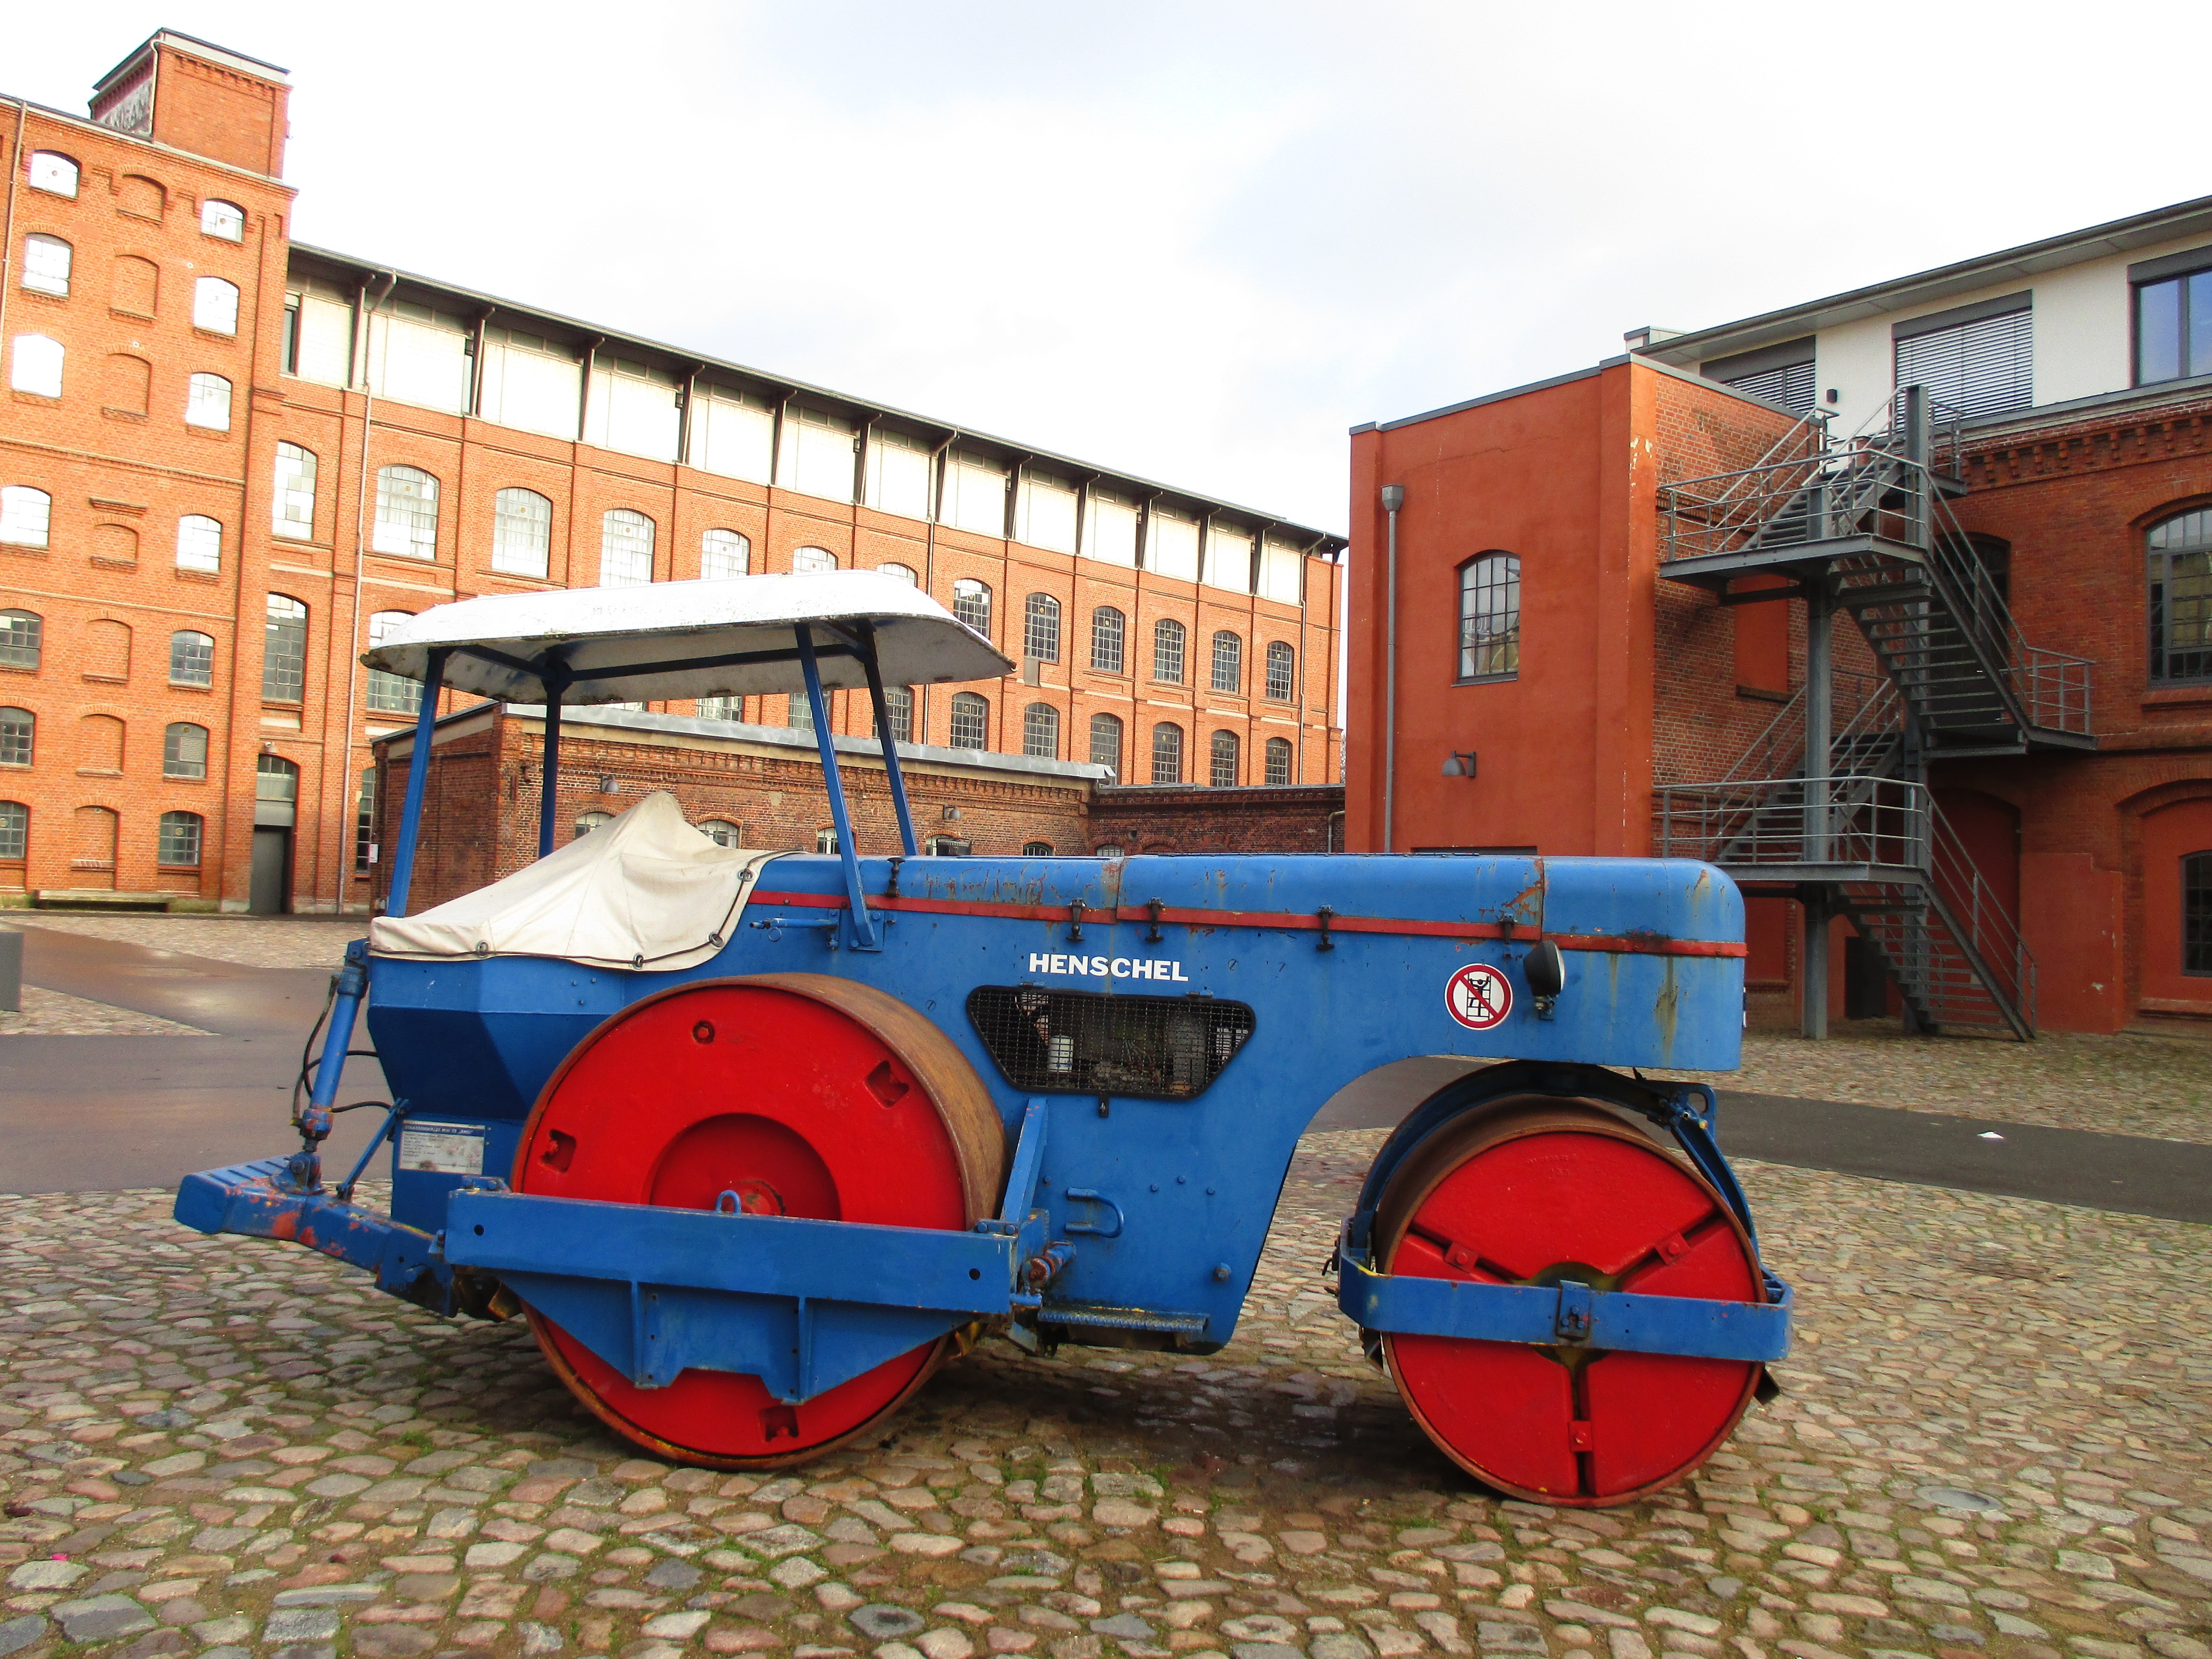
work, technology, transport, vehicle, museum, locomotive, roll, historically, road construction, rolling stock